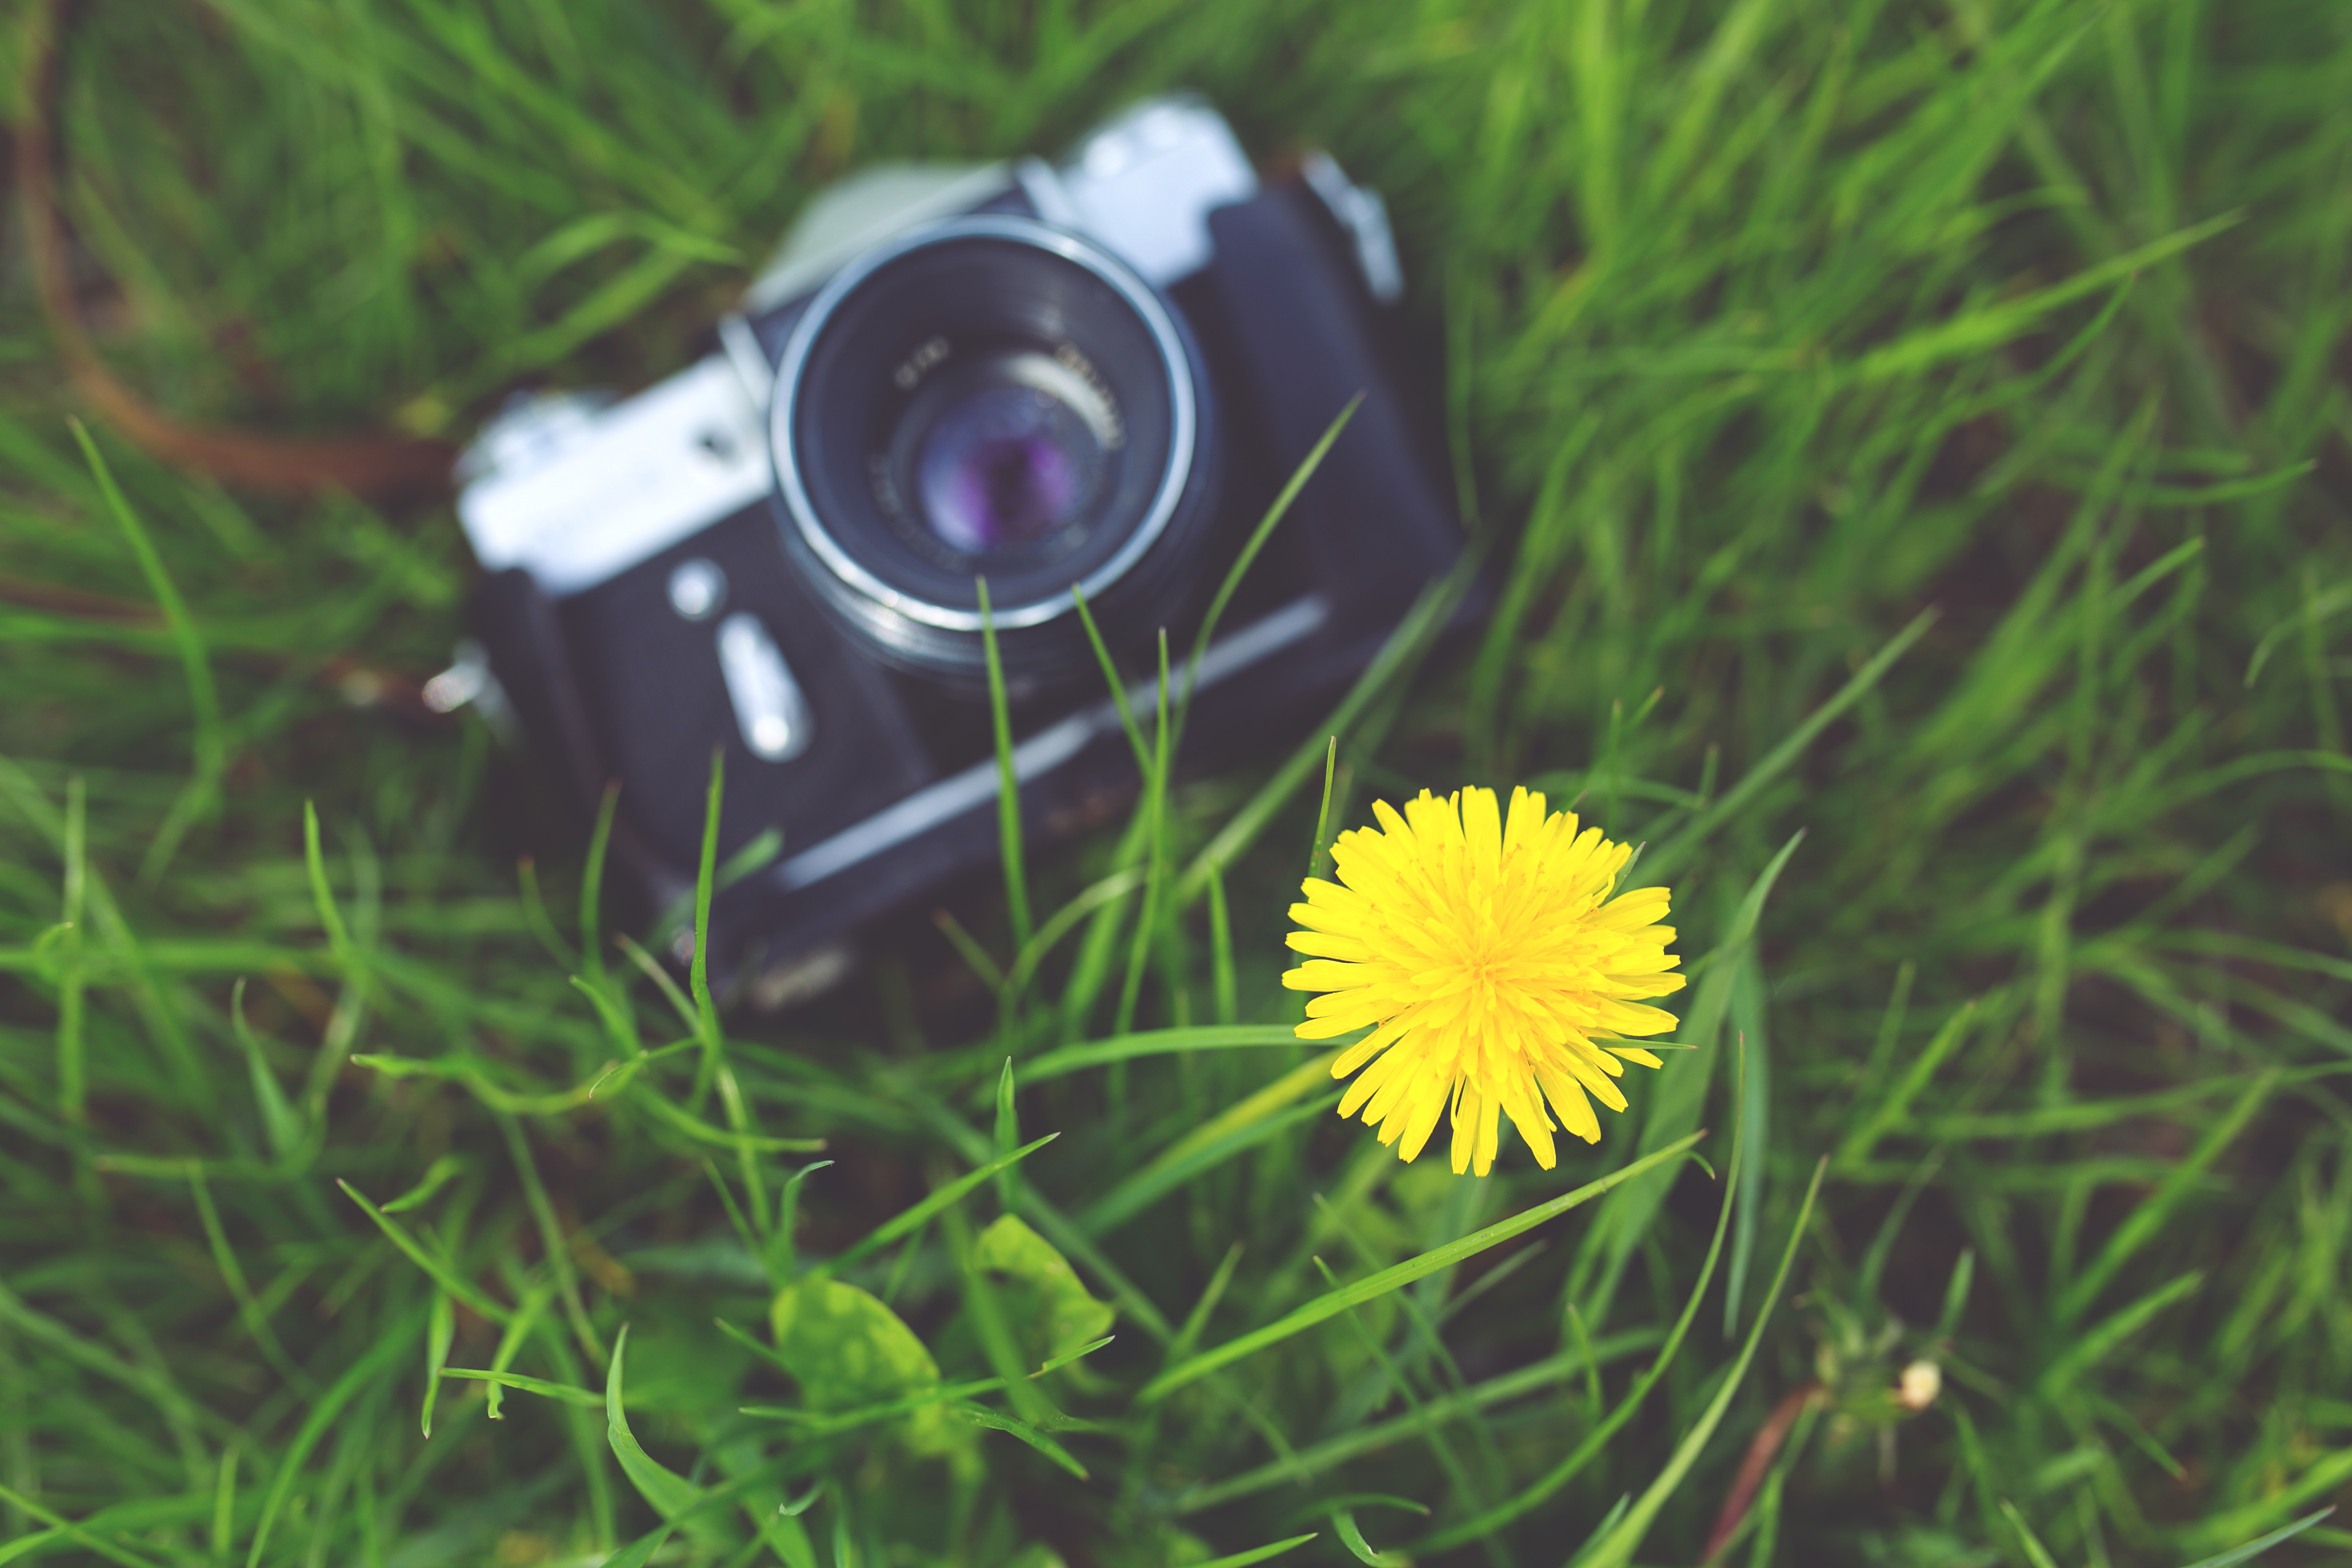
nature, grass, plant, camera, photography, vintage, photographer, meadow, flower, old, summer, spring, green, yellow, flora, wildflower, close up, photos, zenit, macro photography, flowering plant, land plant